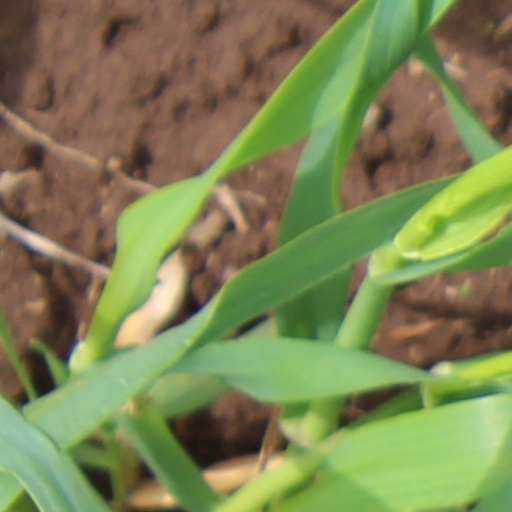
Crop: wheat